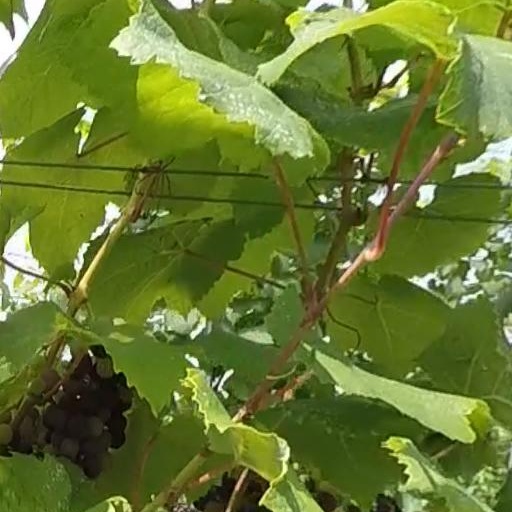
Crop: grape